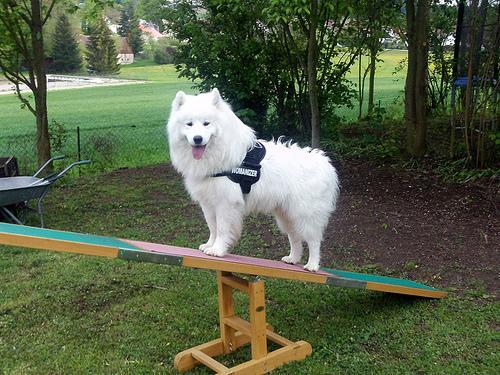
Breed: samoyed